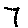
Label: 7